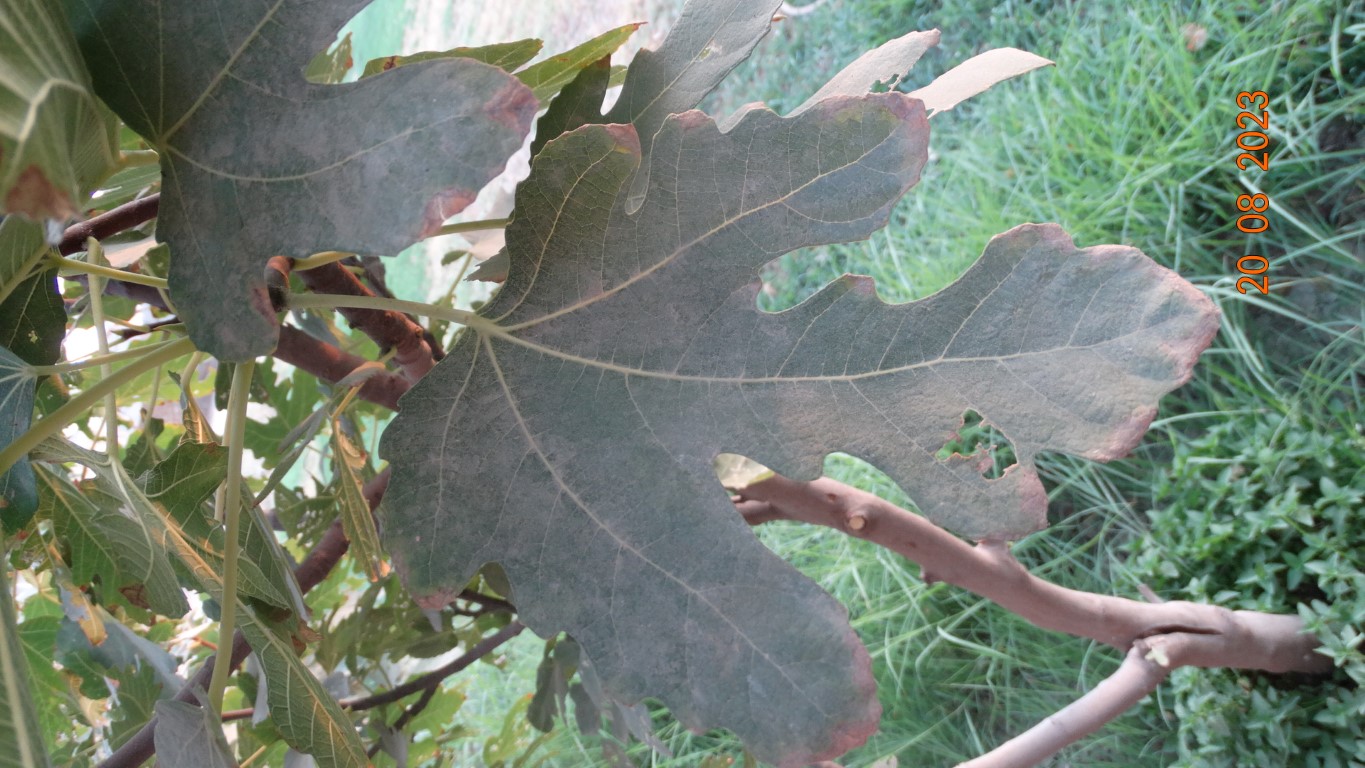
Label: infected